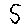
Label: 5